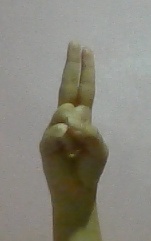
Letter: taa